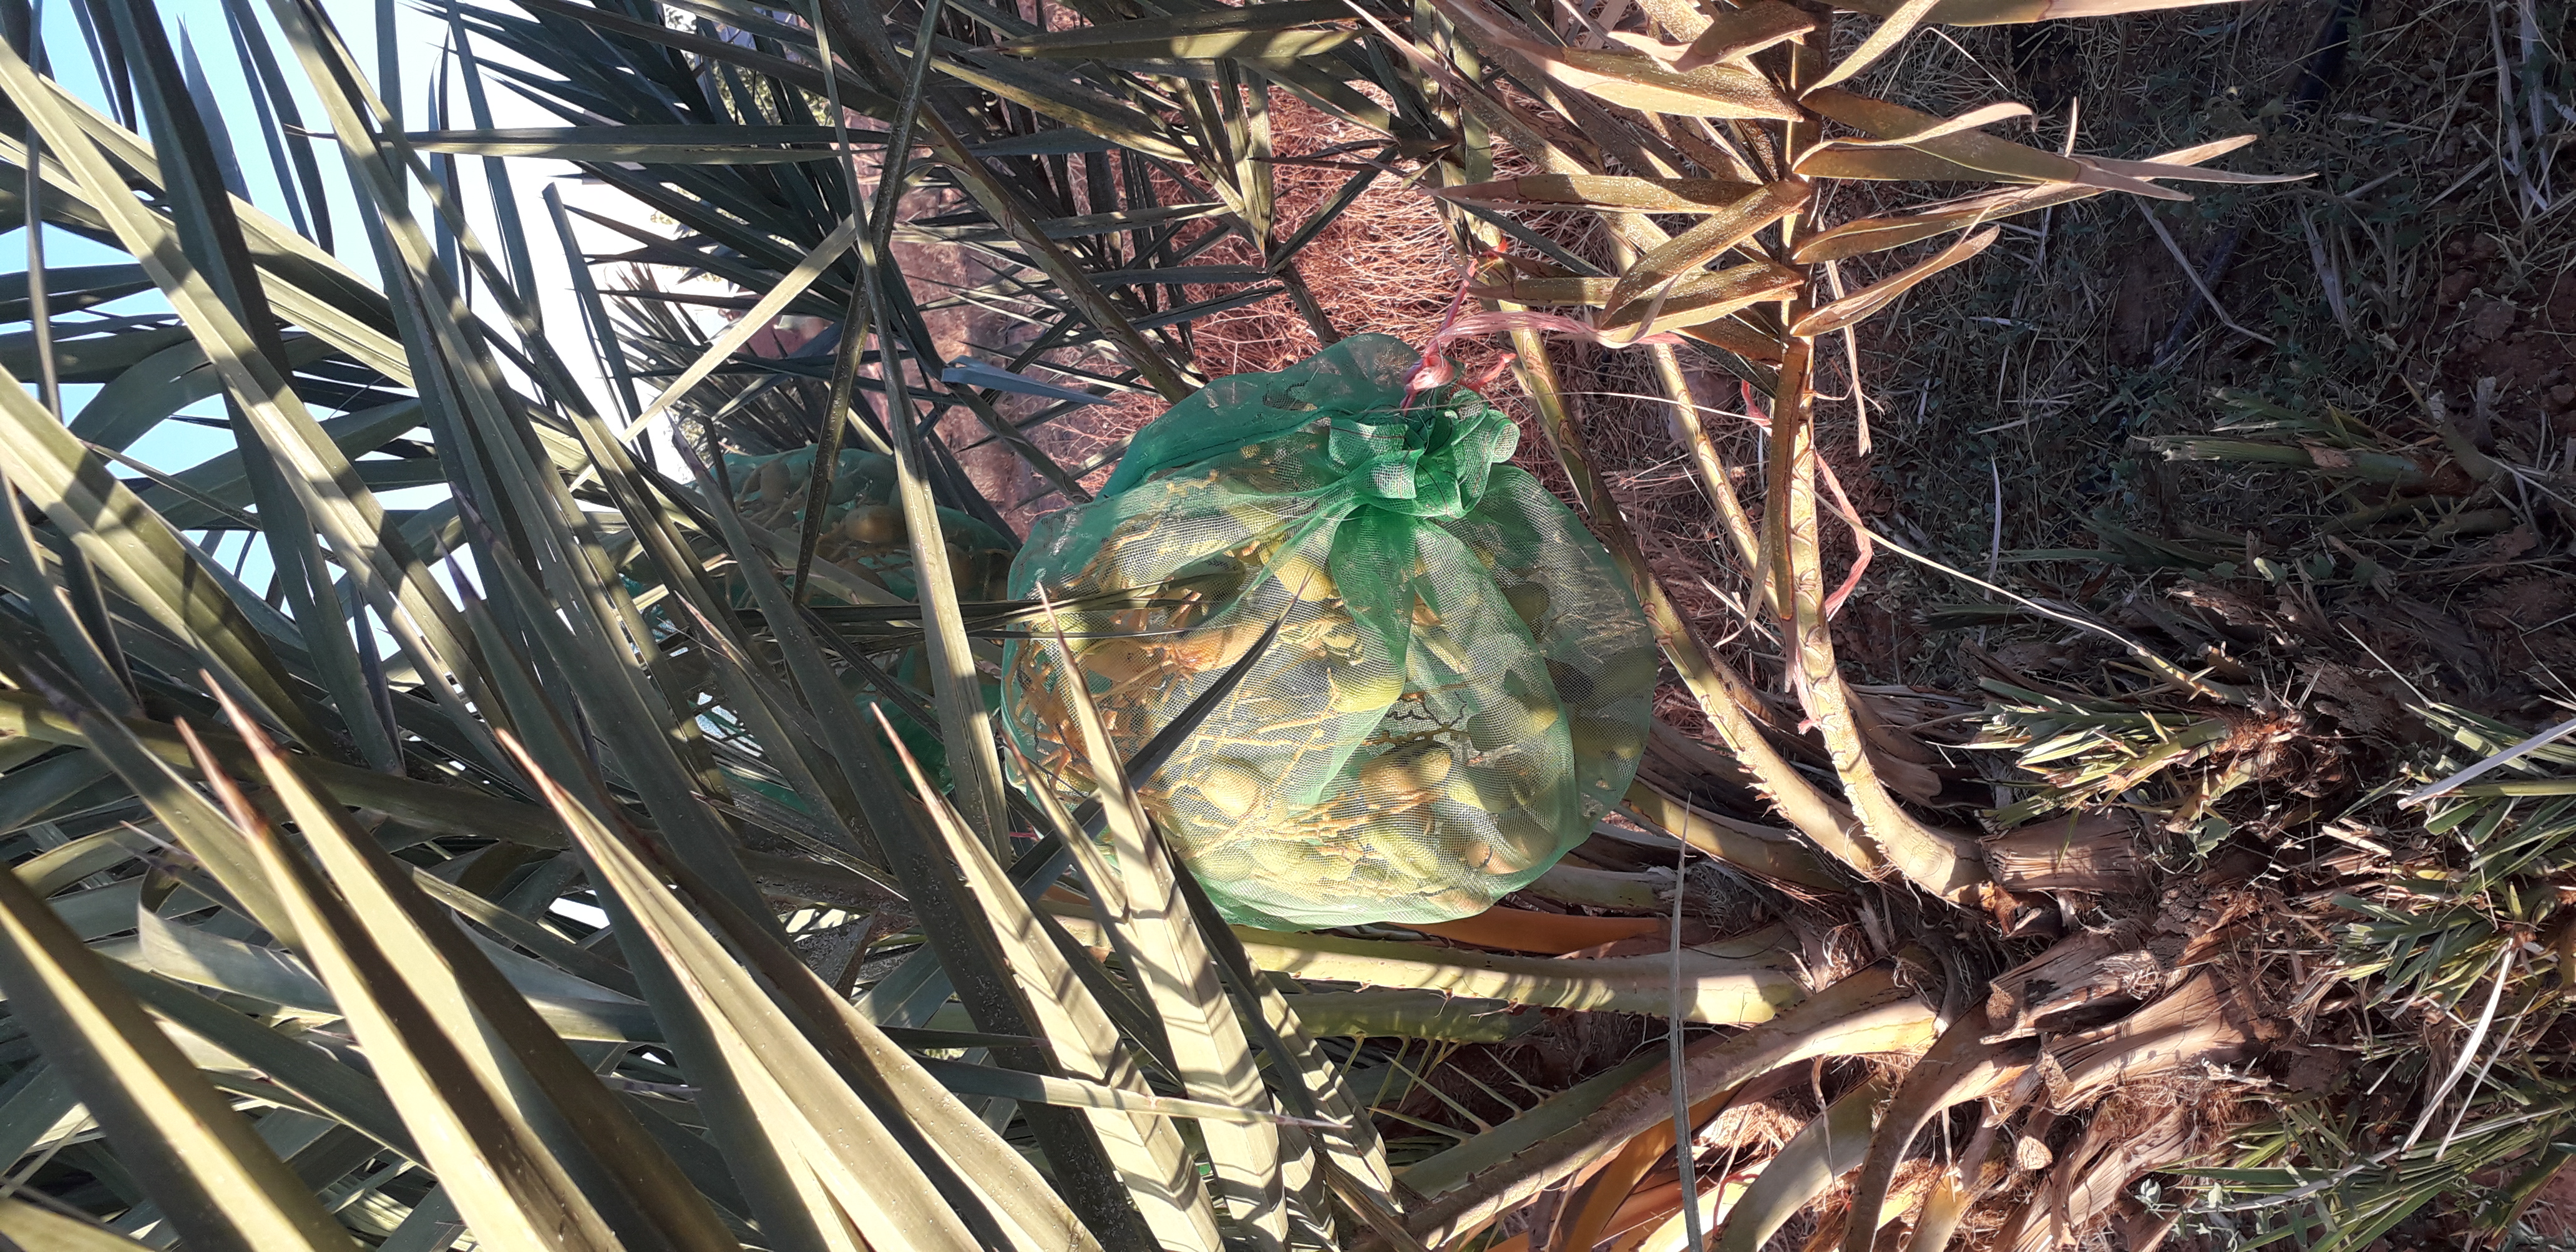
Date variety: Boumajhoul